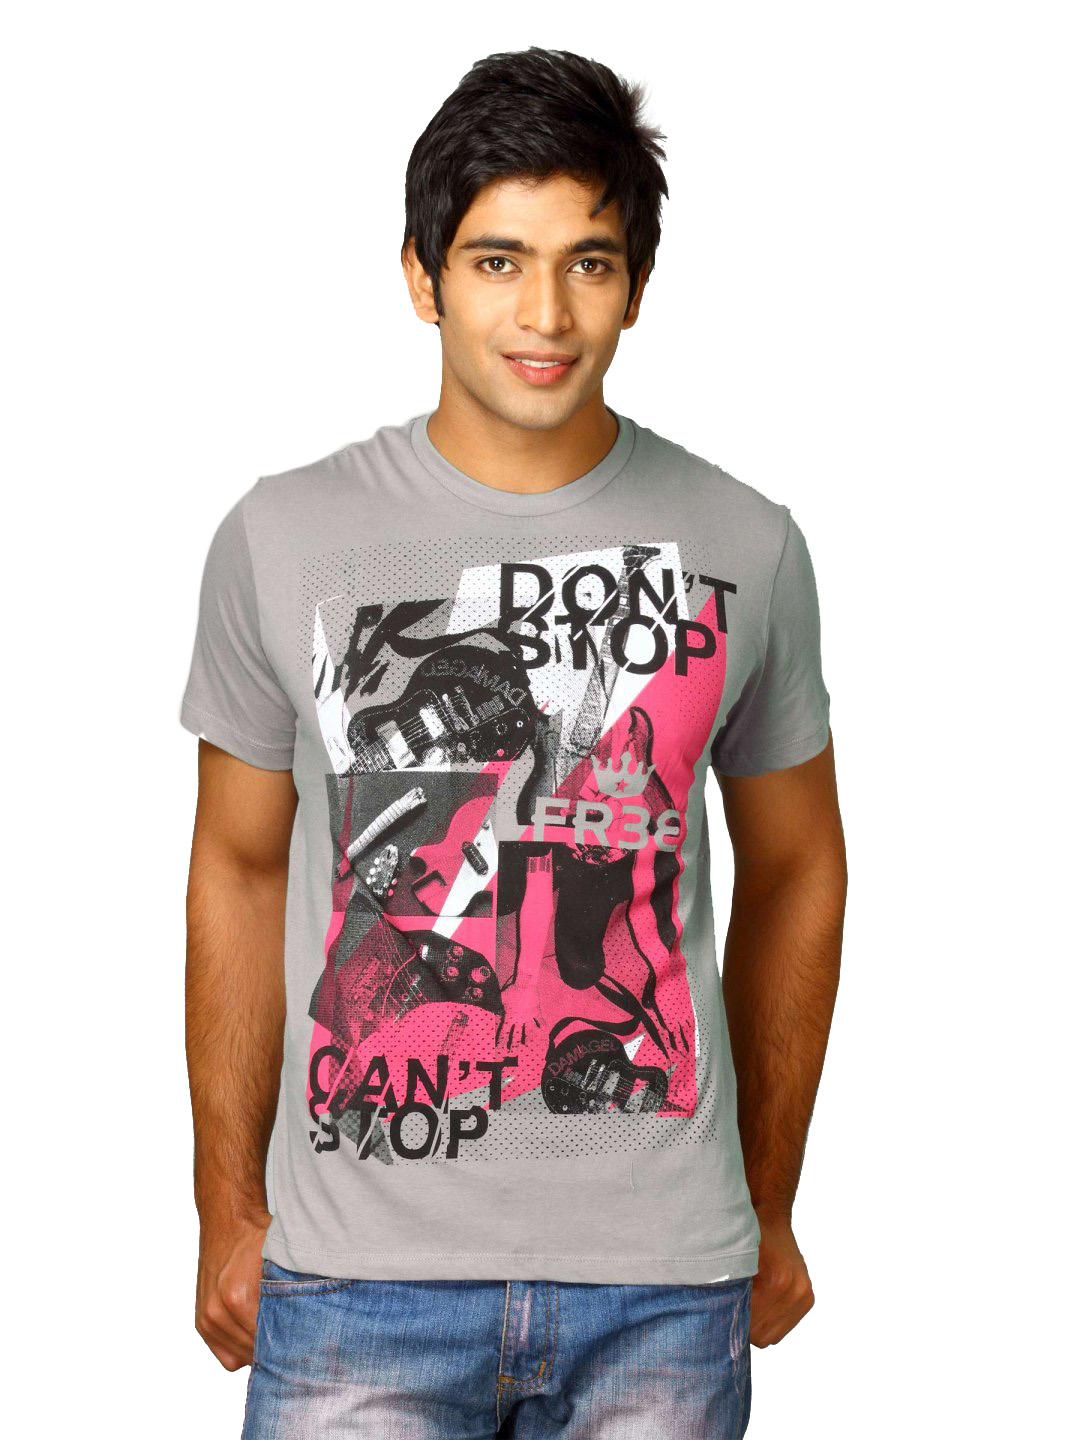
Free Authority Men's Don't Stop Can't Stop Grey T-shirt
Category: Apparel / Topwear / Tshirts
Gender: Men
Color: Grey
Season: Fall 2011
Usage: Casual